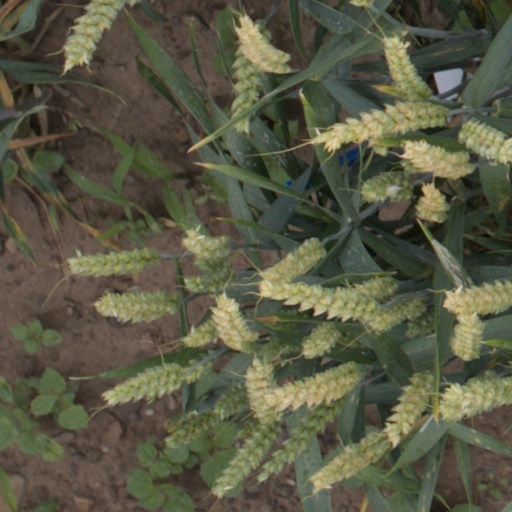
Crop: wheat